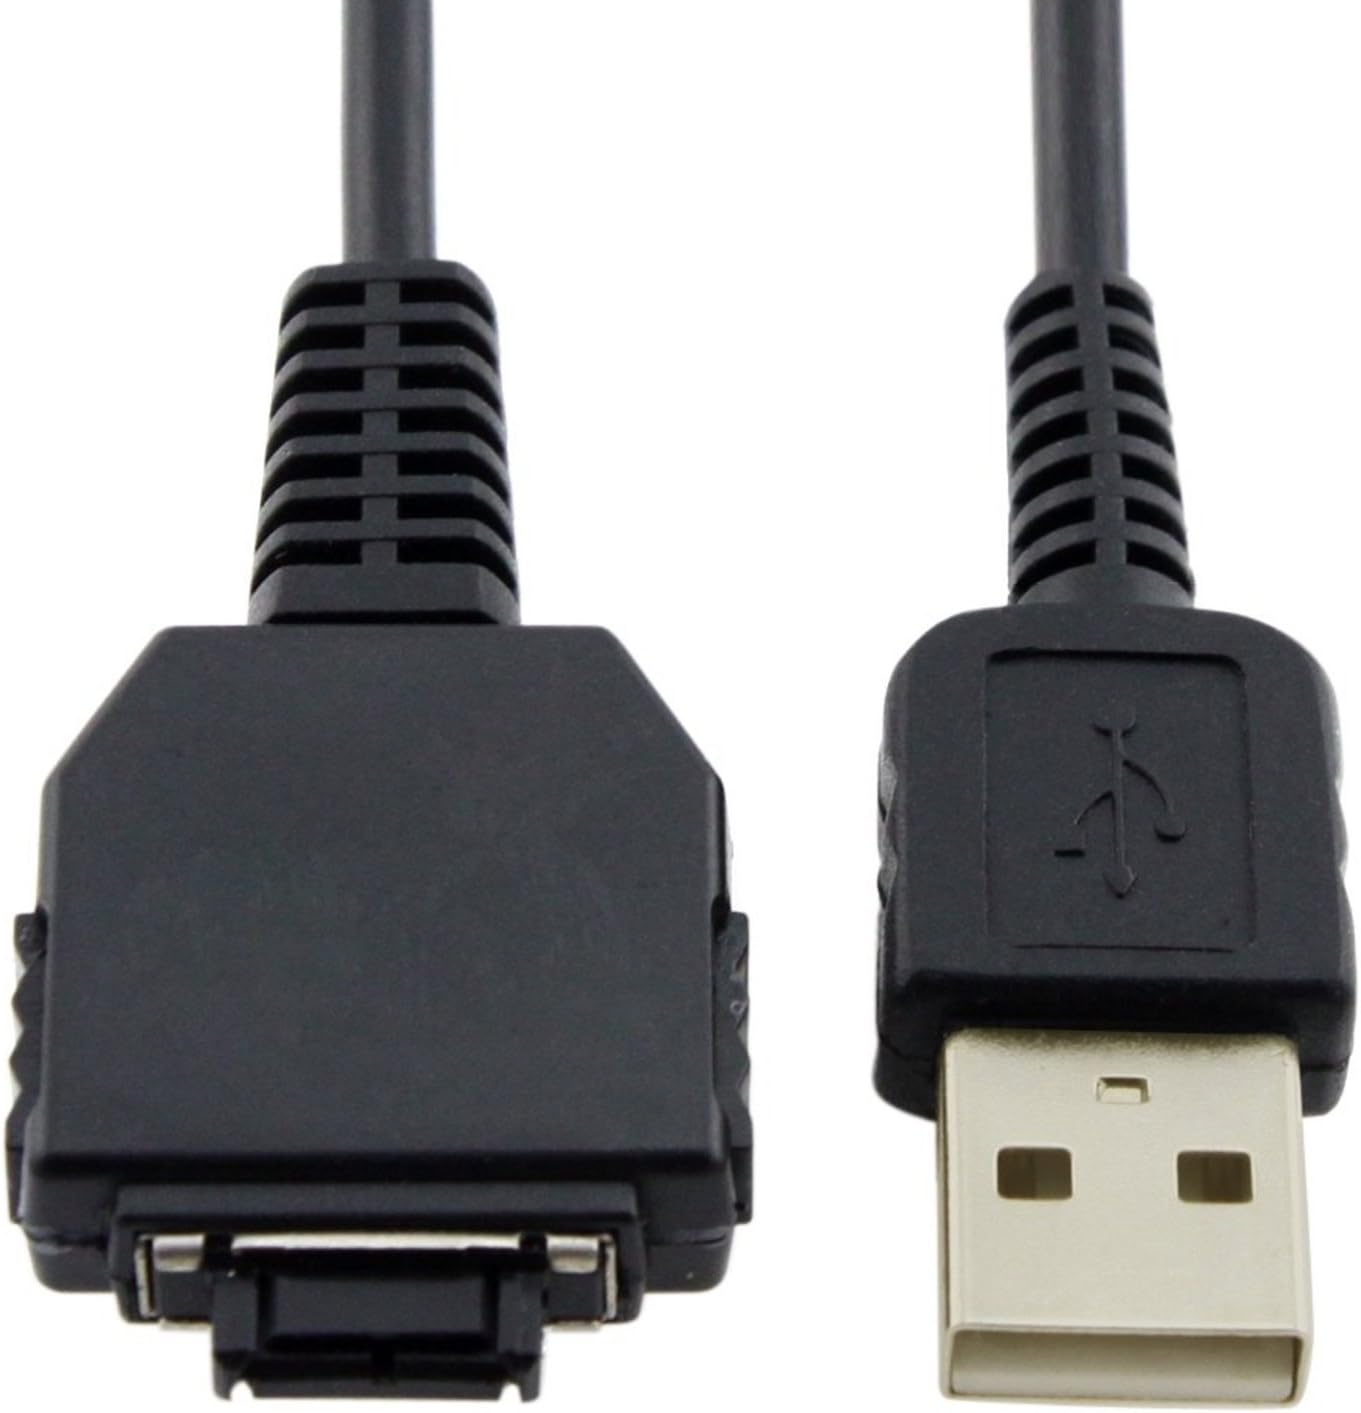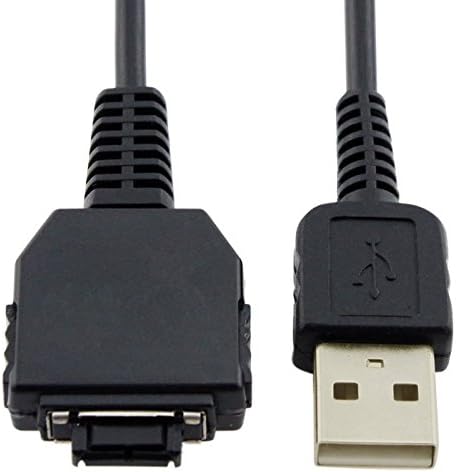
Theo&Cleo USB Cable/Cord for Sony Camera DSC-W80 W110 W120 DSC-T2
Category: Camera & Photo
Start syncing your camera with a PC today through this premium quality data cable. Connect your camera to your PC / Laptop to access and synchronize your pictures. Color: Black. Best replacement for the OEM Data Cable. Accessory ONLY, camera not included.
Features: Start syncing your camera with a PC today through this premium quality data cable | Connect your camera to your PC / Laptop to access and synchronize your pictures | Color: Black | Best replacement for the OEM Data Cable | Accessory ONLY, camera not included